Lion (warship)

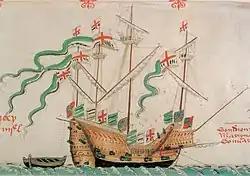
The English carrack "Pansy" captured the "Lion" in 1547, illustration from the Anthony Roll

"Lion" was commanded by brothers Sir Robert Barton and Sir Andrew Barton. The ship did not belong to the king but was fitted out for warfare by the Barton brothers. She was around 120 tons with a crew of forty, and probably the largest merchant ship used and hired by James IV of Scotland; small in comparison the king's "Margaret" and "Great Michael".